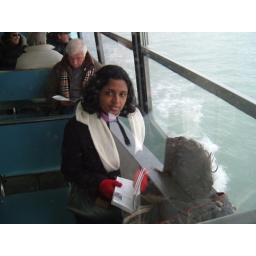
in the water bus (vaporetti)